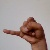
The image shows a hand gesture representing the letter 'J' in Indian Sign Language.